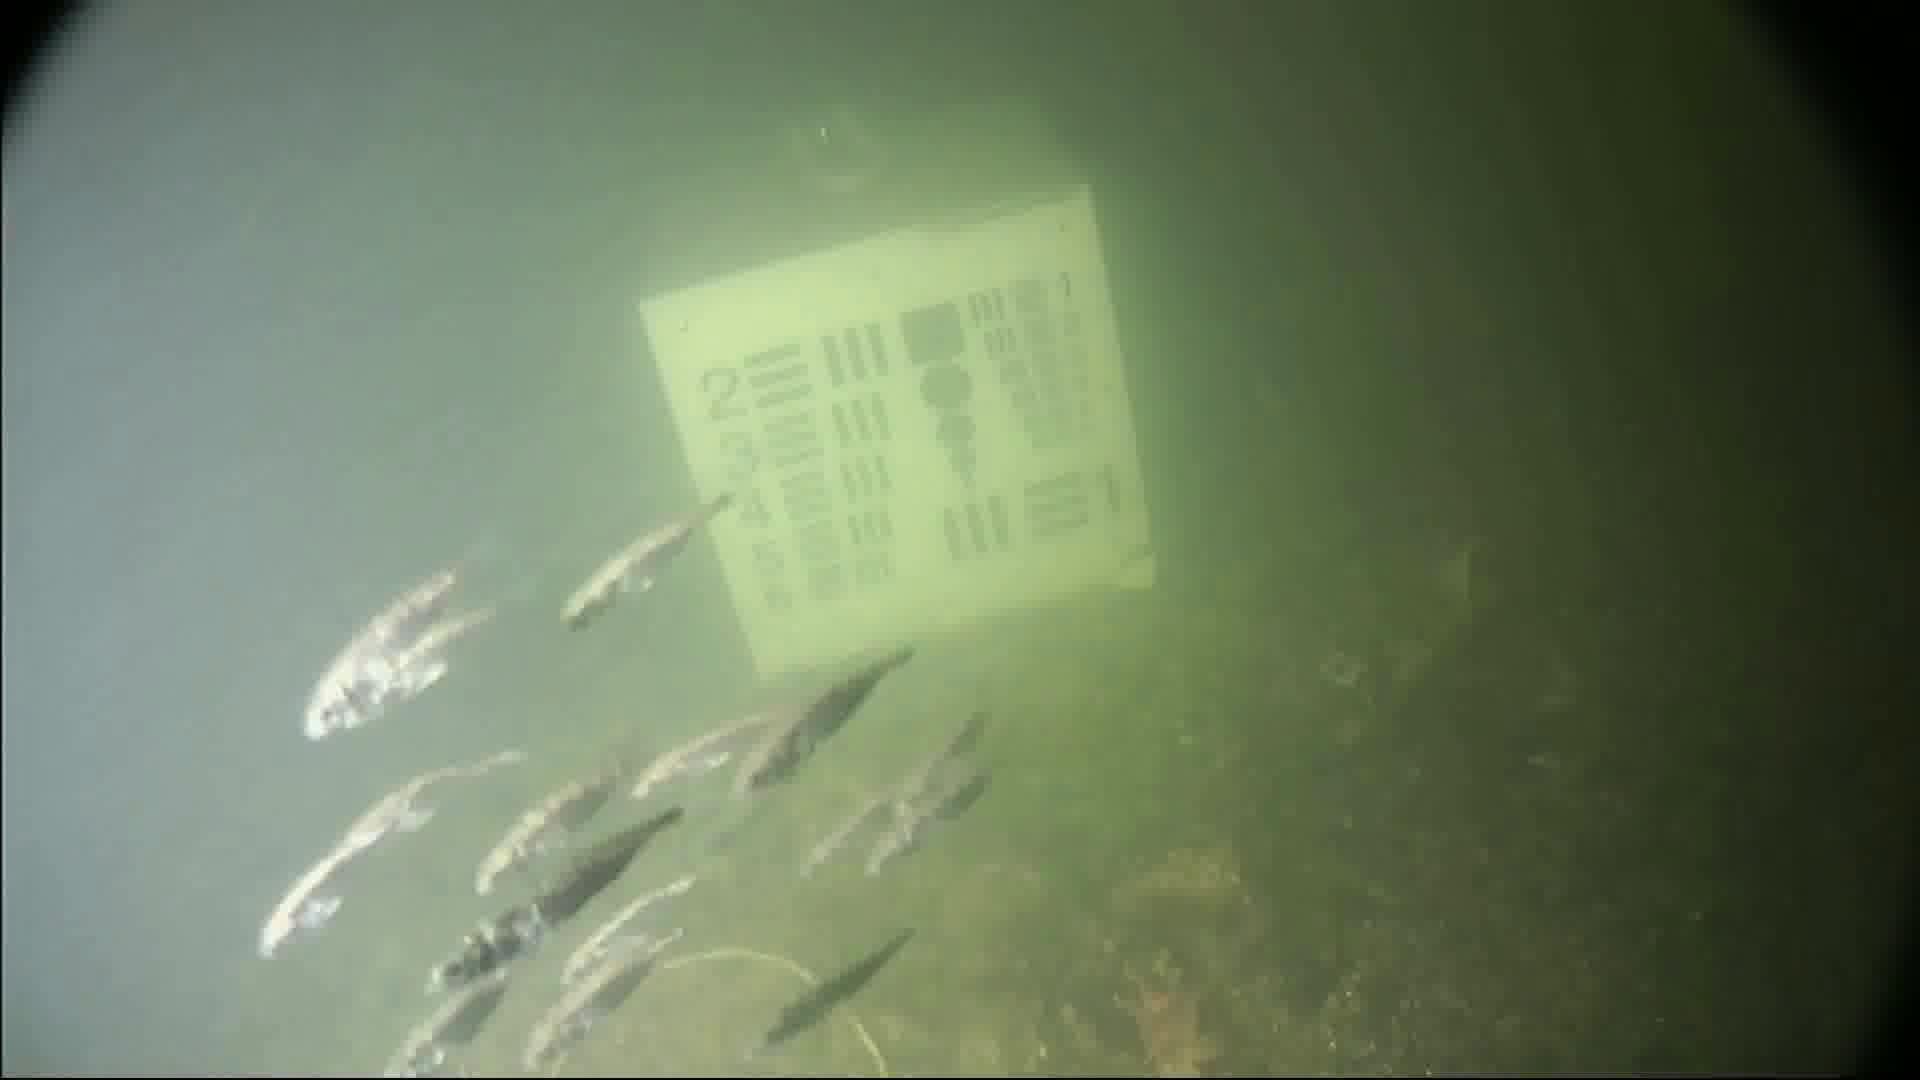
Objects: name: small_fish
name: starfish